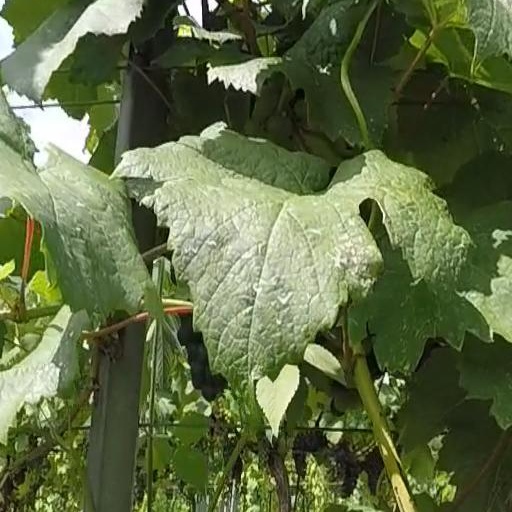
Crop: grape